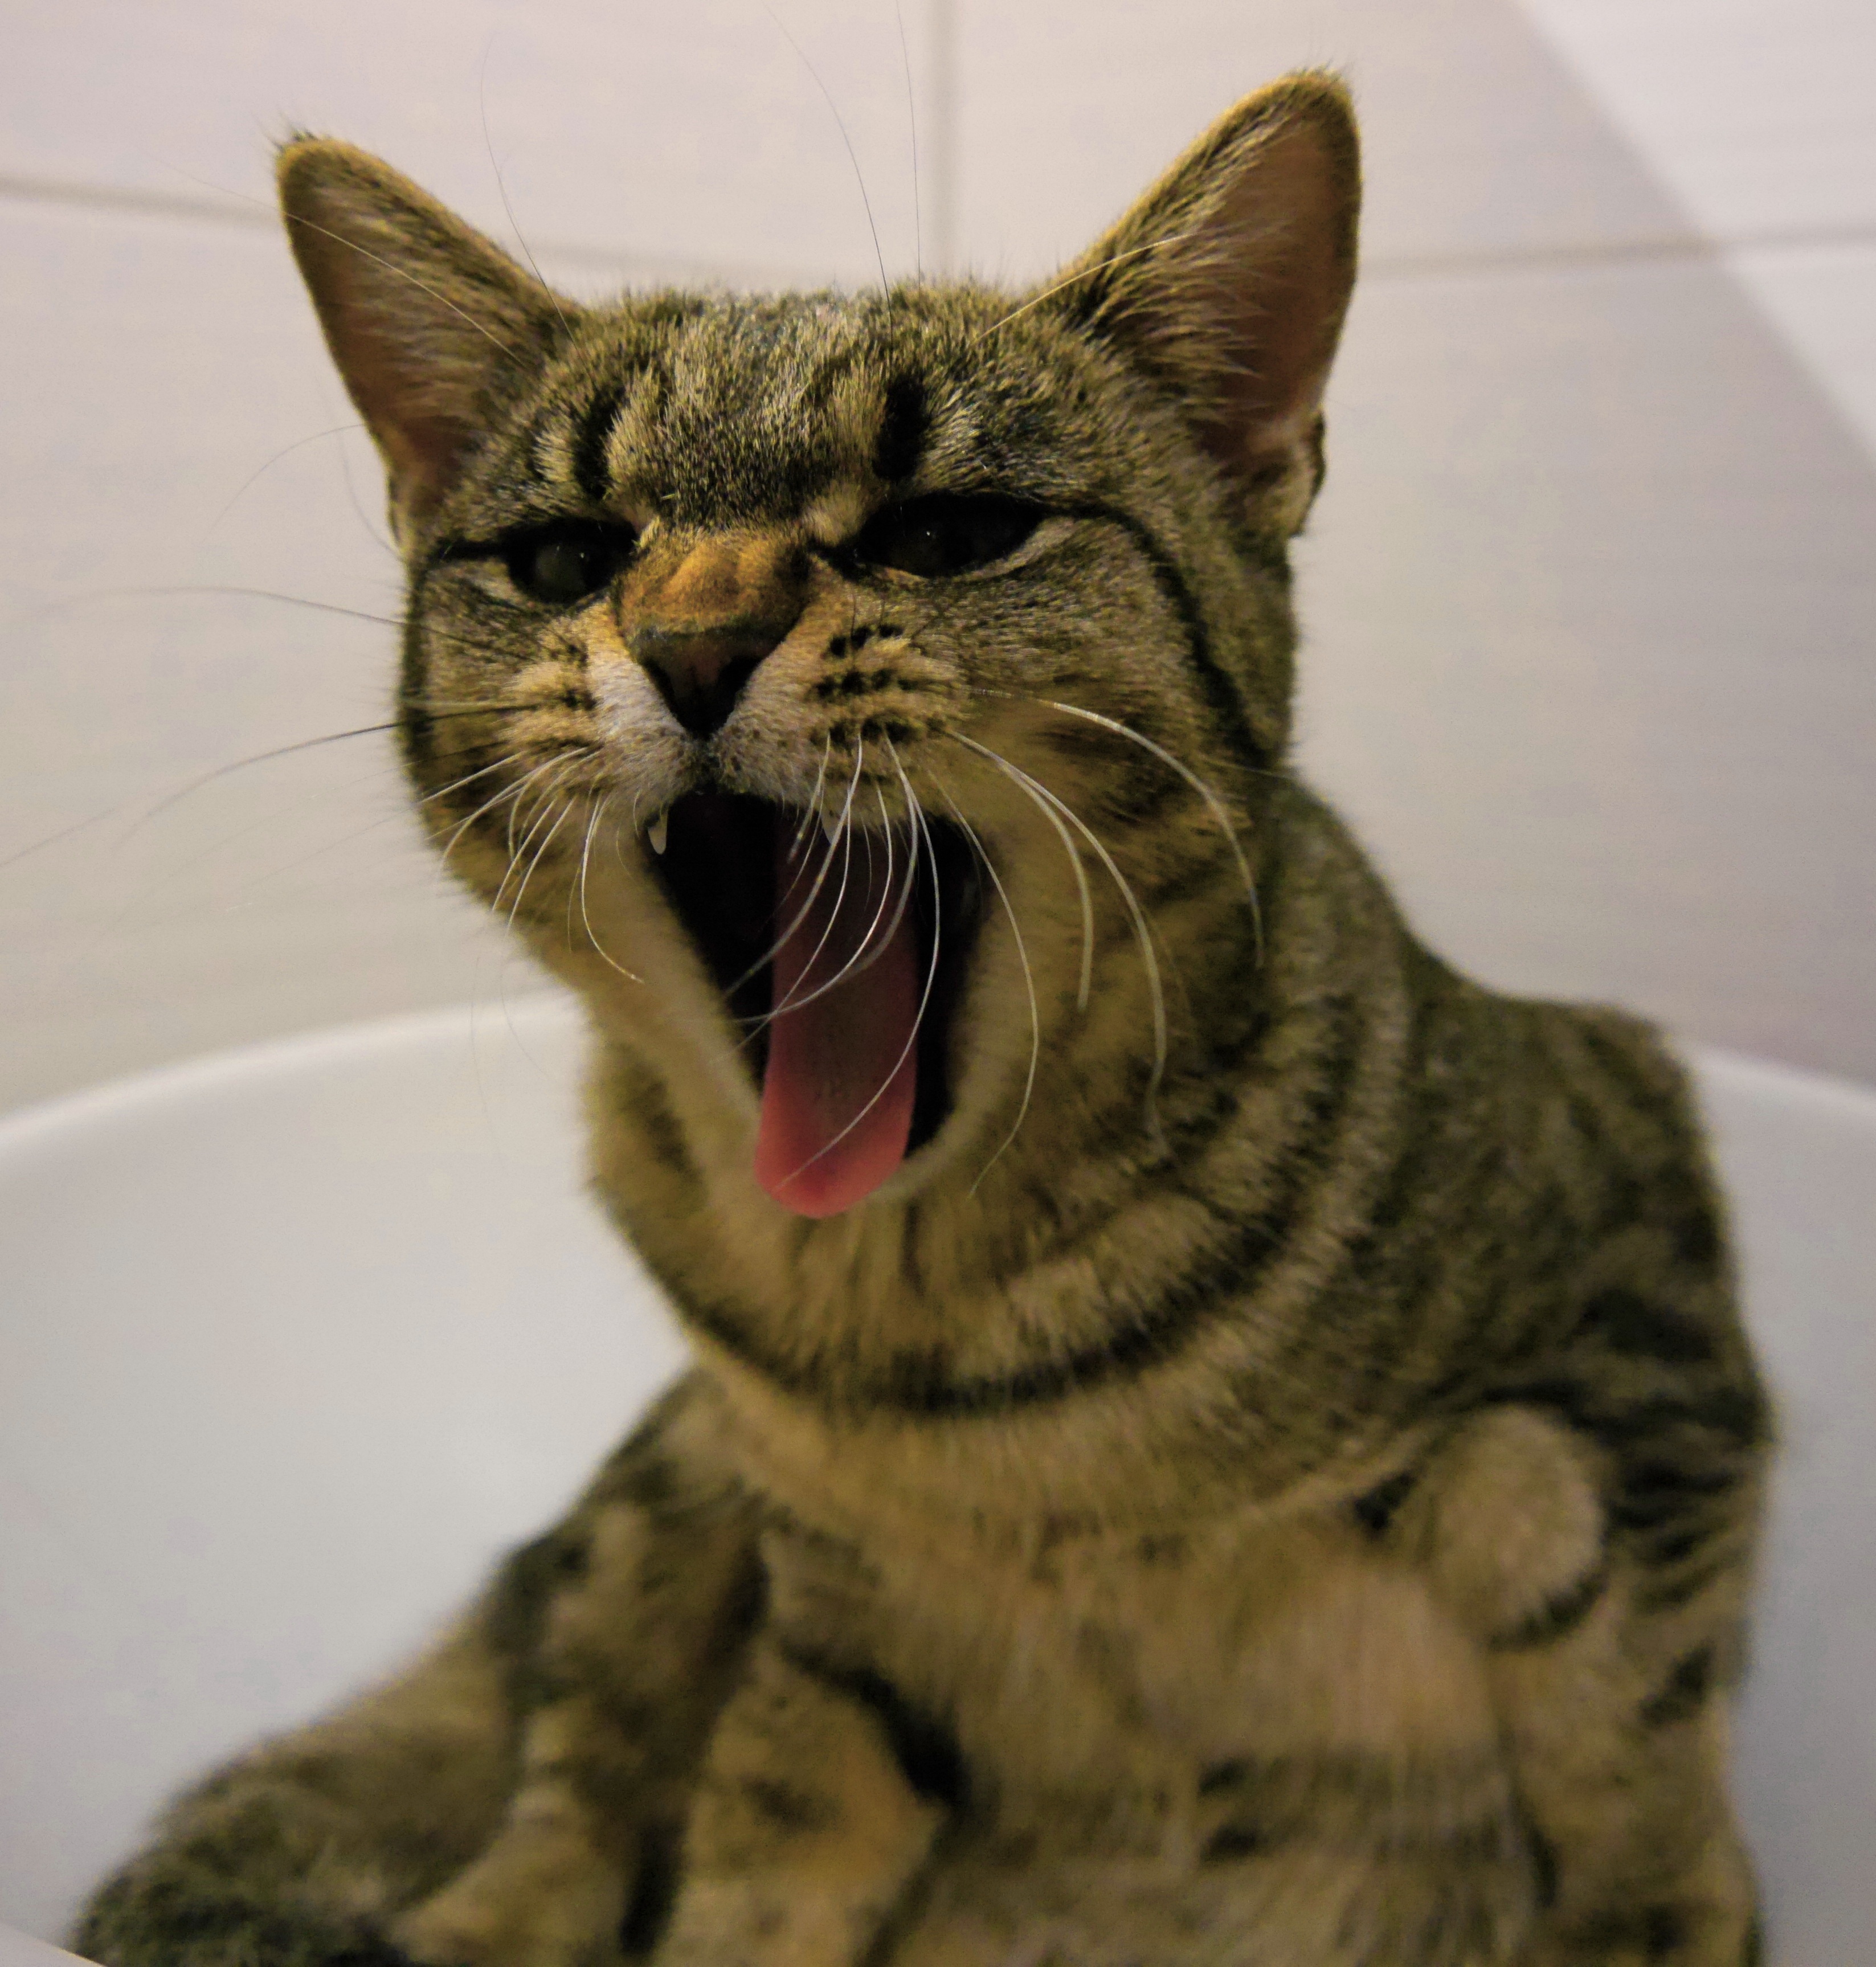
swim, pet, kitten, cat, mammal, whiskers, vertebrate, angry, dangerous, tabby cat, european shorthair, wild cat, small to medium sized cats, cat like mammal, domestic short haired cat, pixie bob, american shorthair